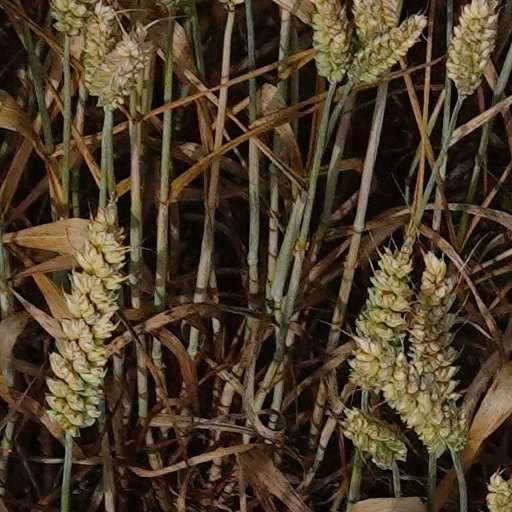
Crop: wheat